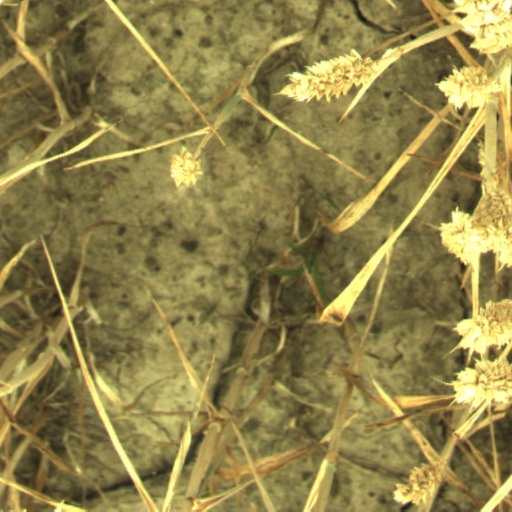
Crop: wheat